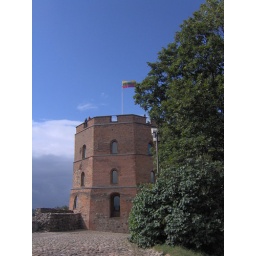
castle hill in Vilnius